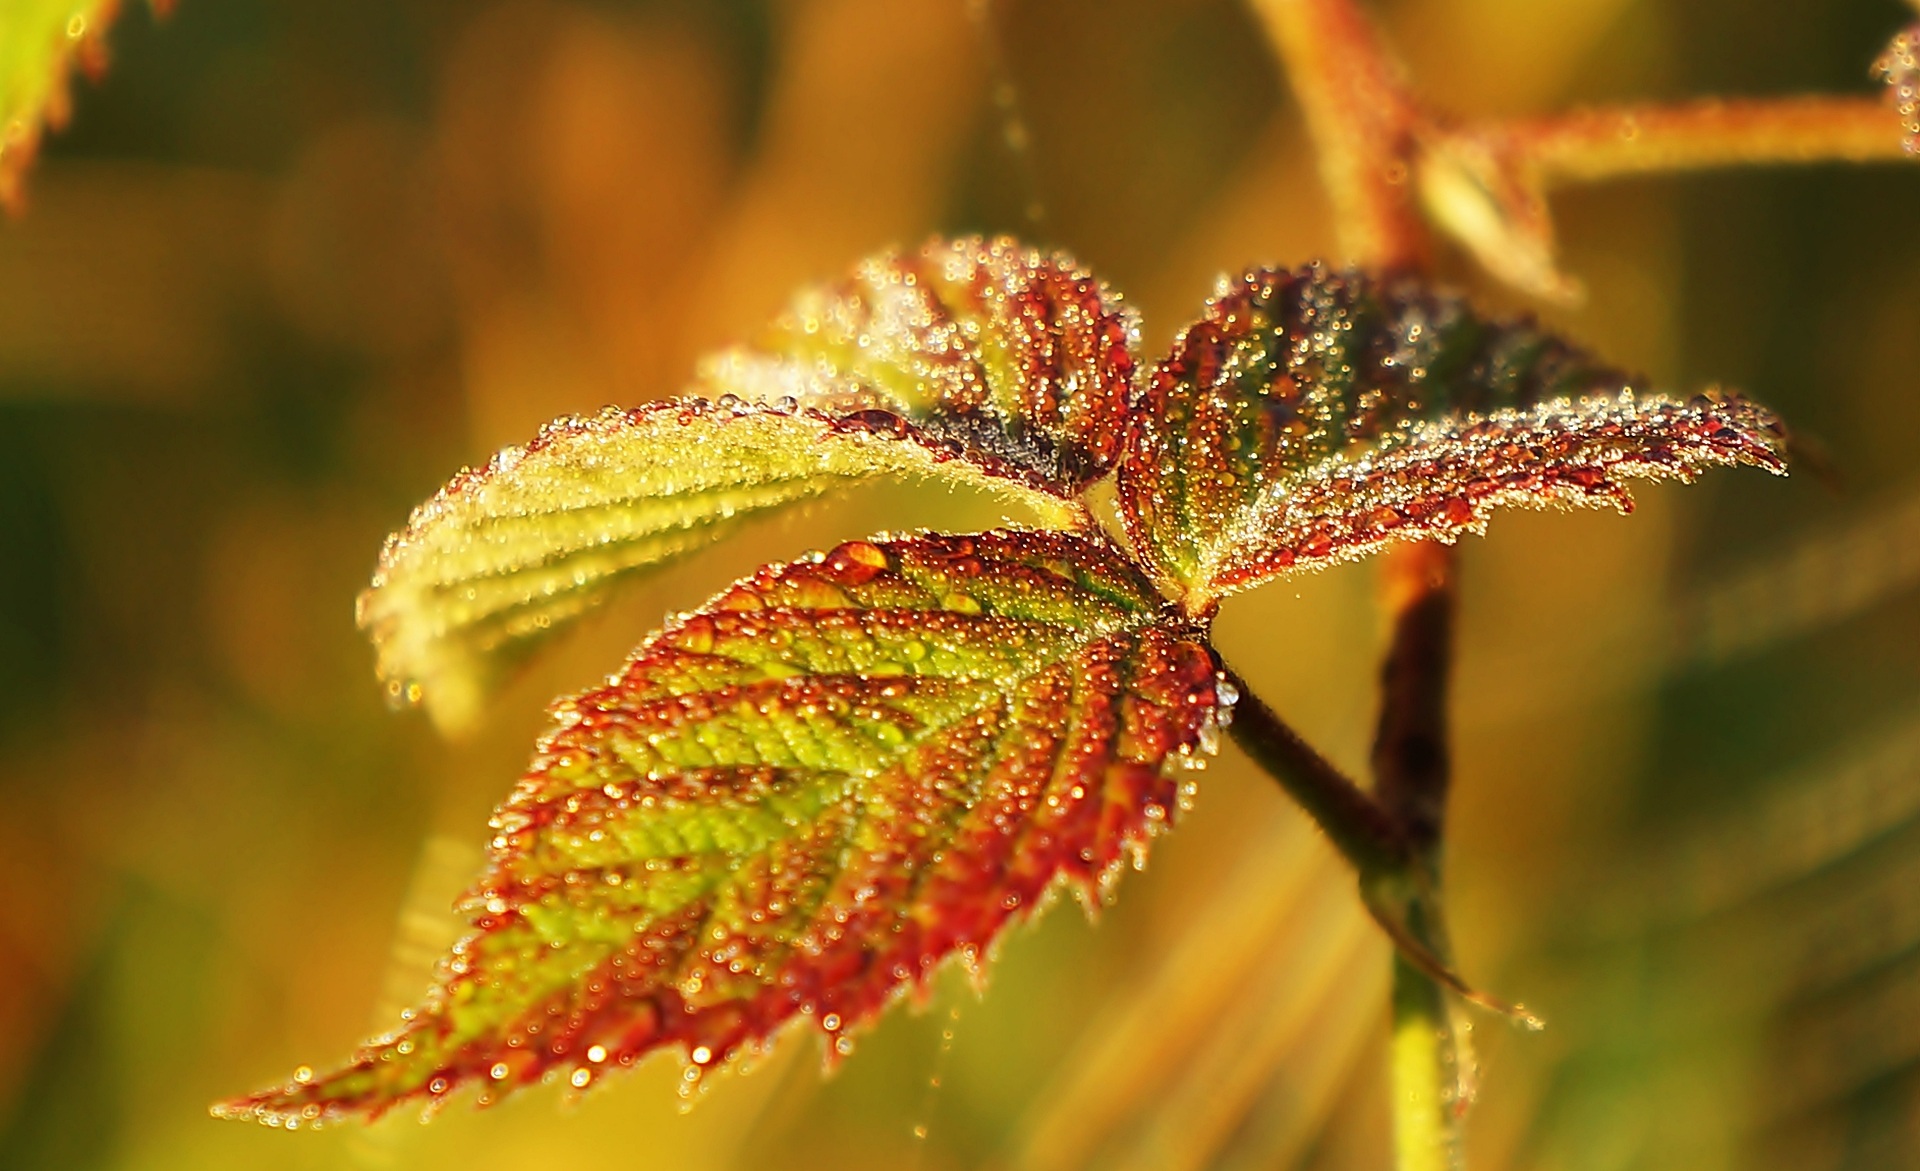
tree, nature, branch, dew, plant, photography, sunlight, leaf, flower, frost, green, macro, autumn, botany, flora, season, close up, shrub, rosa, drops, bud, moisture, macro photography, plant stem, woody plant, land plant